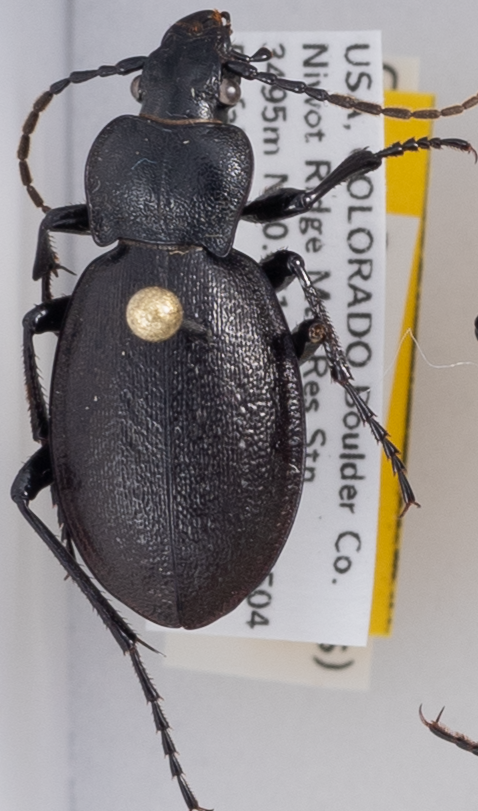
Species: Carabus taedatus
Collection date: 2018-06-05
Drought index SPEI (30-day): -2.01
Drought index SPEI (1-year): -0.638
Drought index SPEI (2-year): -0.03